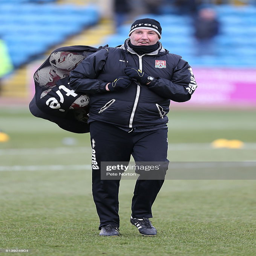
athlete walks from the pitch prior to the match .